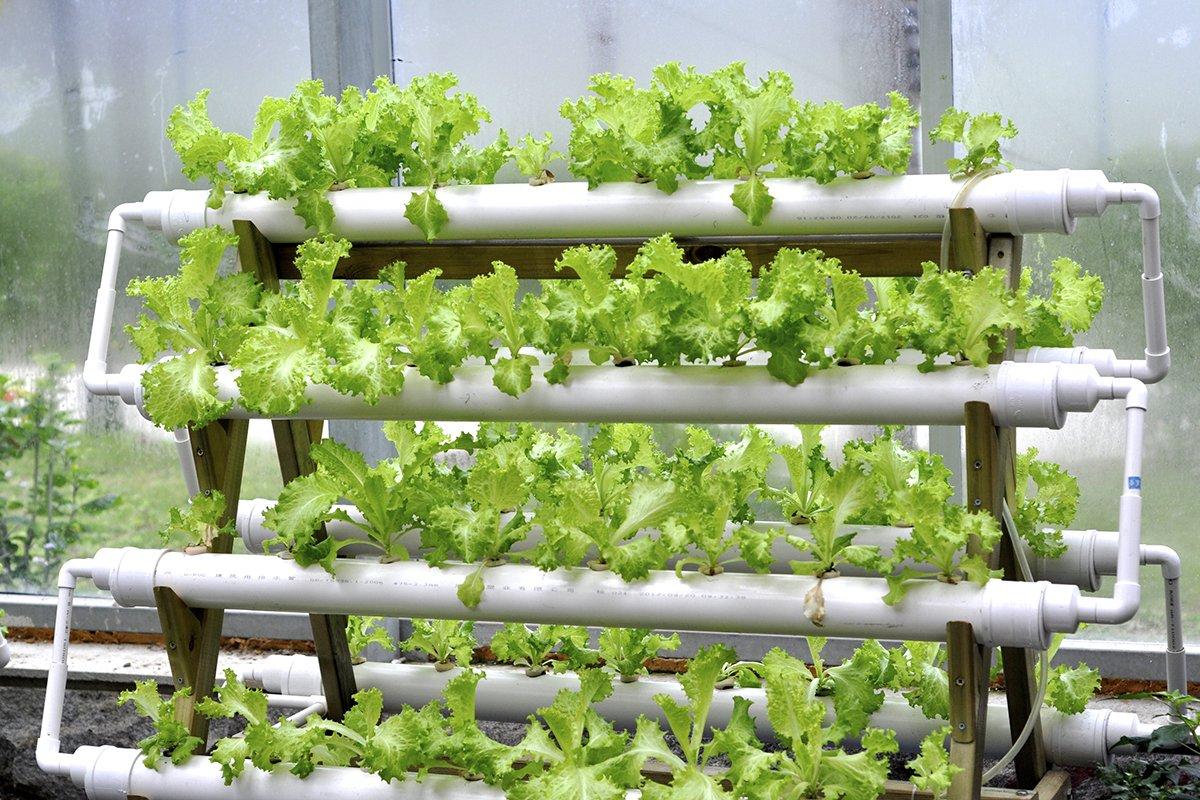
Ukulima wa haidropiniki ambao unatumia bomba tu za maji au mimea kukuzwa kwenye ukuta unatumia nafasi kidogo sana lakini manufaa haikui mingi kuwa ni mimea inahitaji shamba kubwa ili imee vizuri.